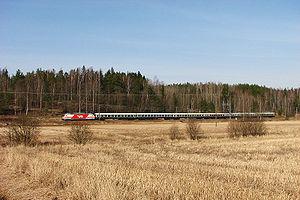
Suur-Kauklahti est un district de la ville d'Espoo qui est composé des quartiers de Espoonkartano, Kauklahti, Kurttila et Vanttila.